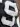
Number: 9